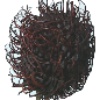
Label: rambutan